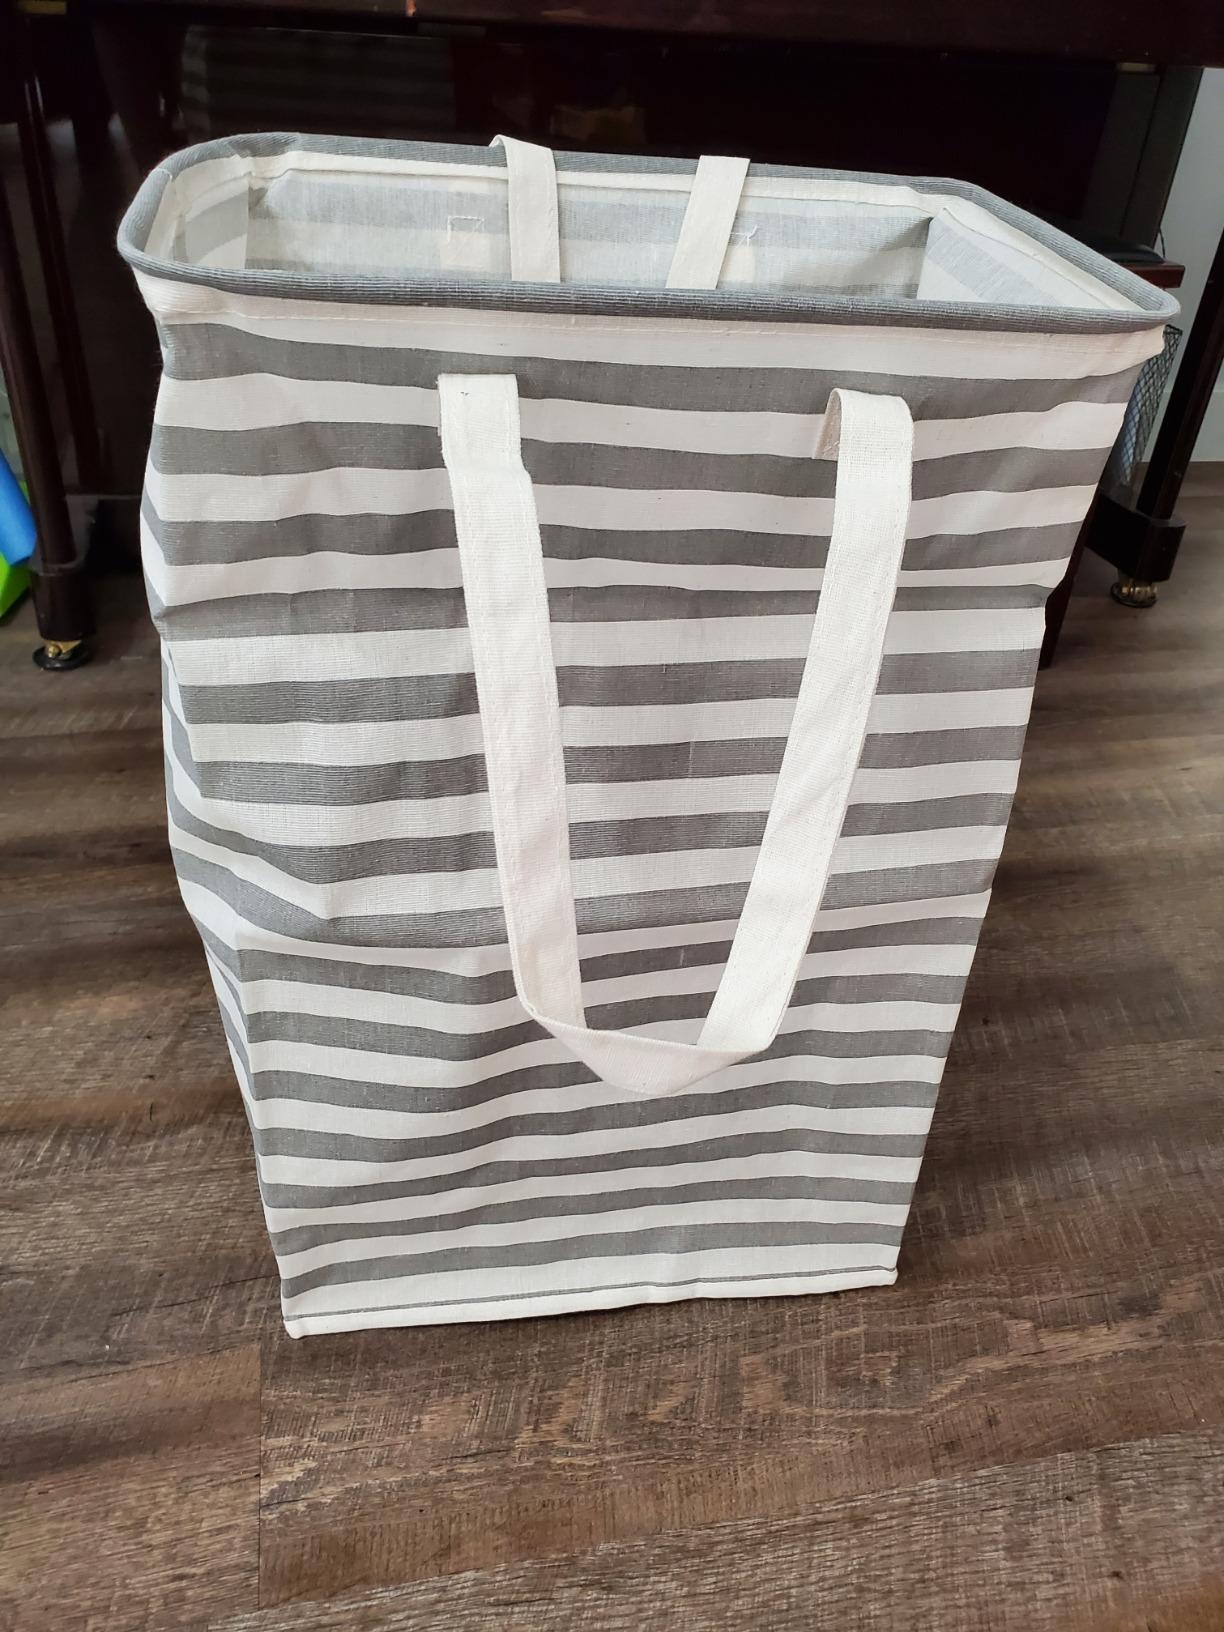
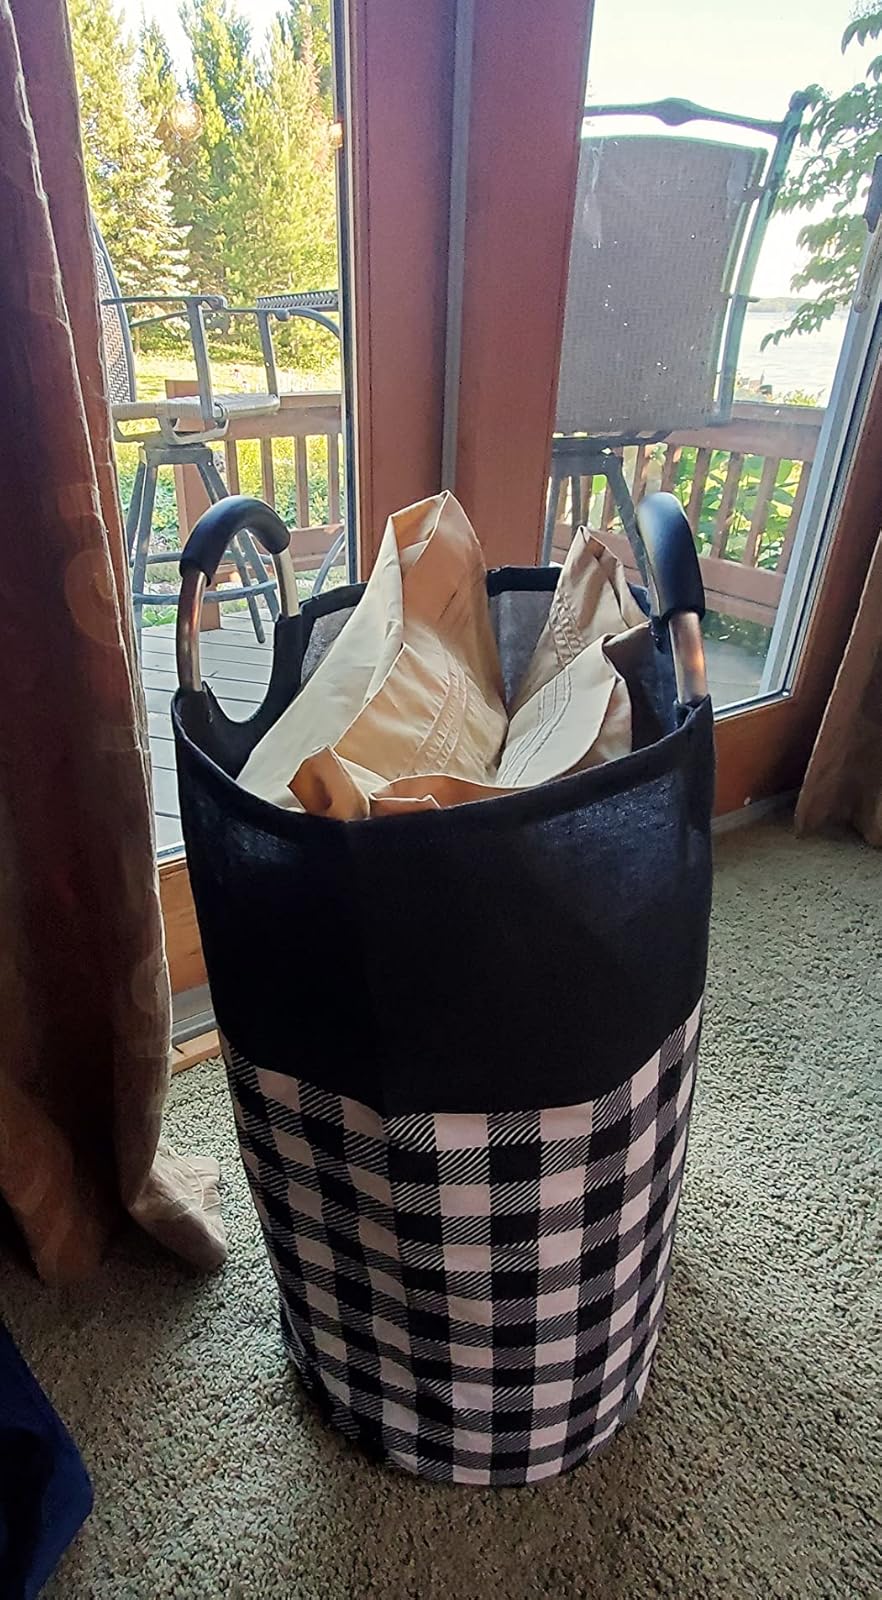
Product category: items_hamper
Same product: no